Chaophraya Phrasadet Surentharathibodi

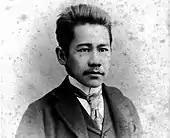
Pia in Western suit and tie, probably during his time in England

As custodian to the royal students, Pia made observations of the modern Western education system. In a letter replying to the King's inquiries on why many of the students were failing in their education, Pia, a strong advocate of meritocracy, wrote that students were being sent regardless of their academic abilities, like sending whole logs to the sawmill; beginning work, only to find a hollow, unusable log, resulted in a waste of time and money. The King then commissioned a report, which Pia completed in 1898, suggesting improvements to Siam's developing education system; it was developed into the country's first education plan.